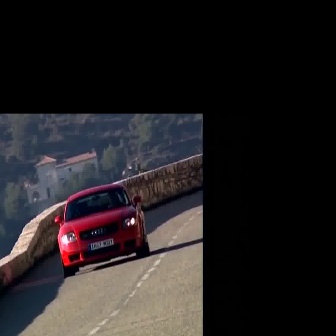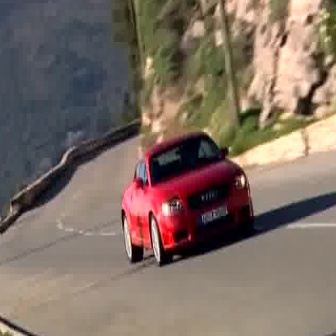
  Please identify the target specified by the bounding box [53,182,149,278] in the first image and locate it in the second image. Return the coordinates in [x_min,y_min,x_max,y_max] format.
Answer: [119,130,254,265]